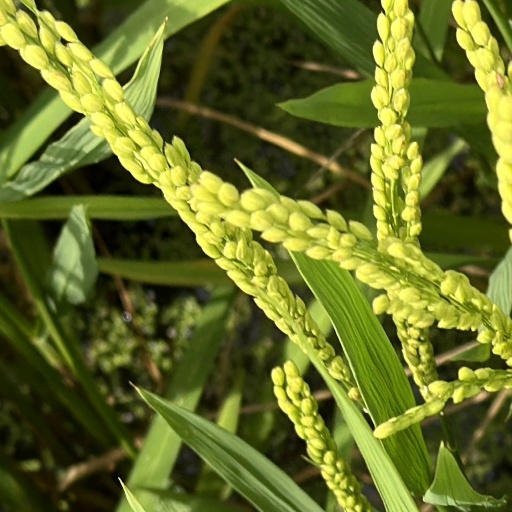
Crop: rice